Nathaniel Batchelder House

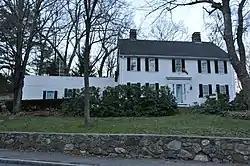

The Nathaniel Batchelder House is a historic house at 71 Franklin Street in Reading, Massachusetts. Built sometime between 1753 and 1765, it is a prominent local example of Georgian architecture. It is also significant for its association with several members of the locally prominent Batchelder family. It was listed on the National Register of Historic Places in 1984.